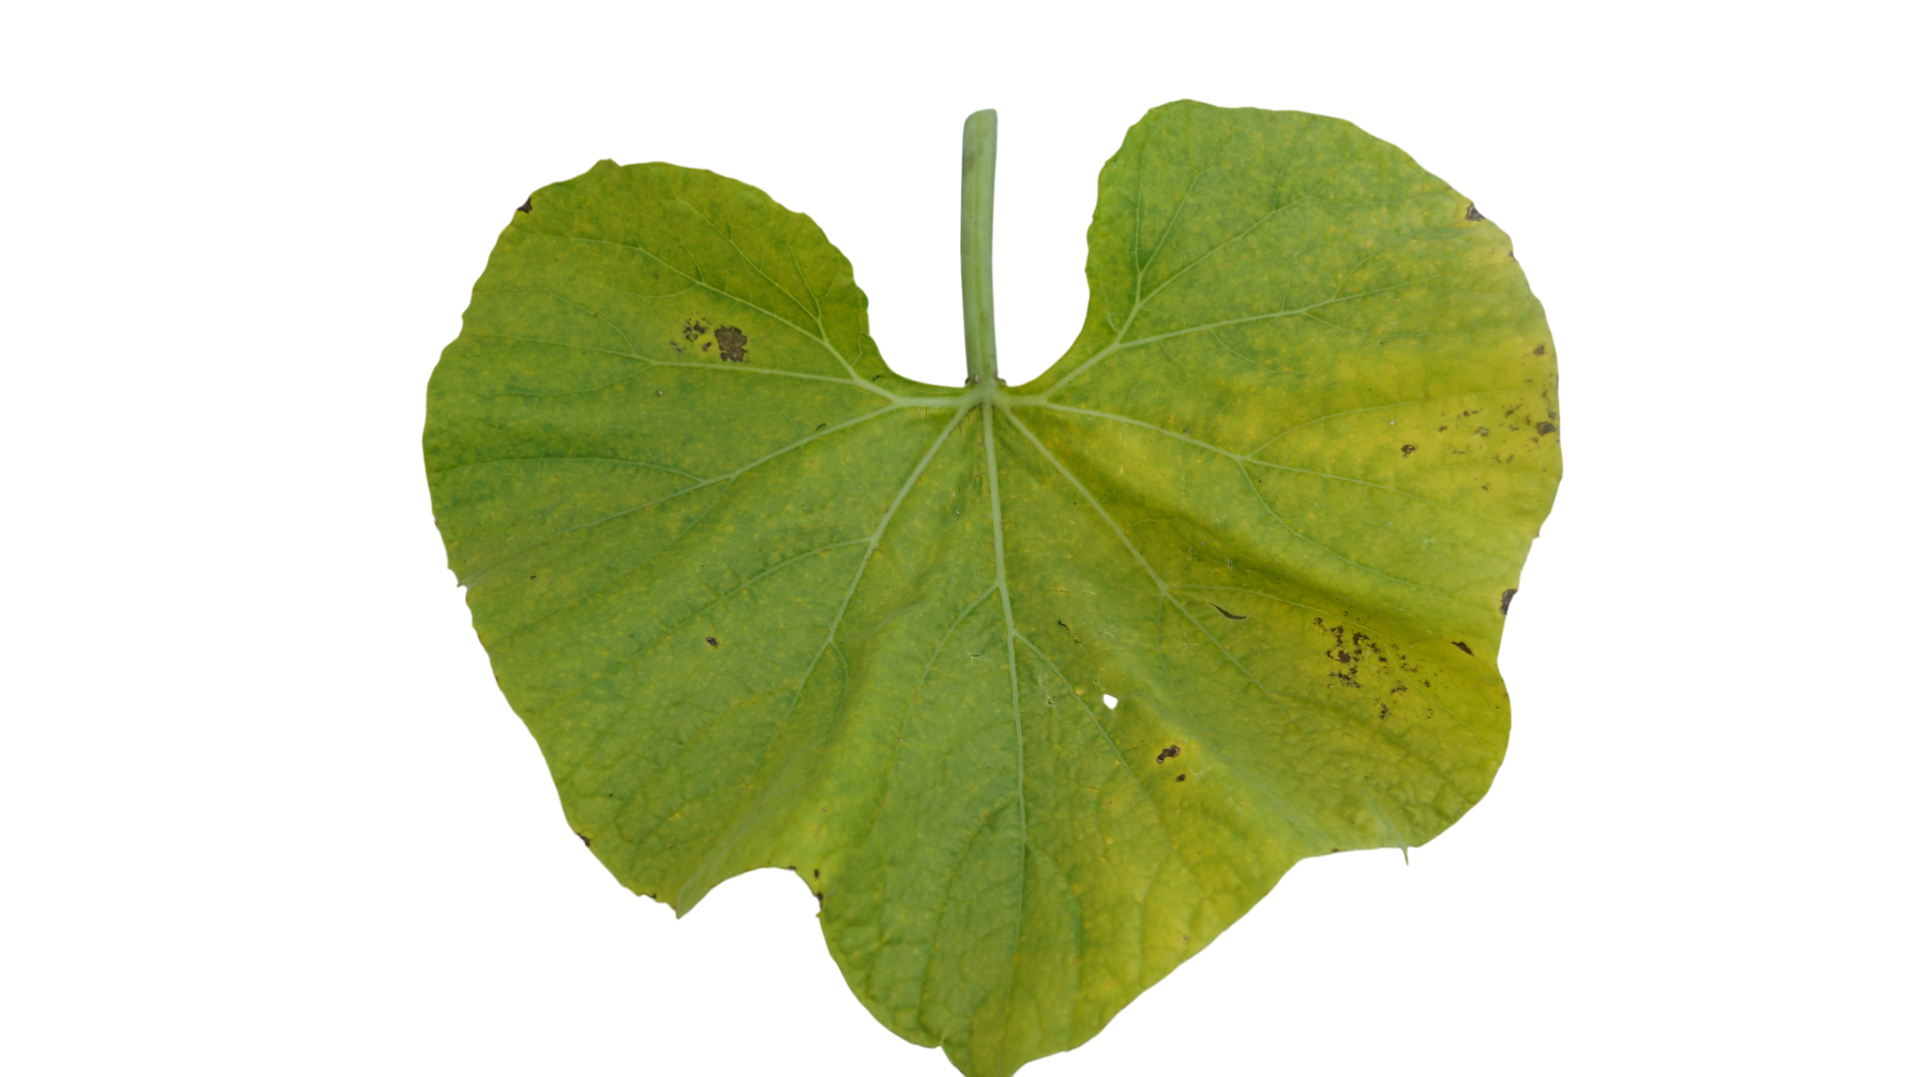
Crop: Bottle Gourd
Label: Downy_Mildew